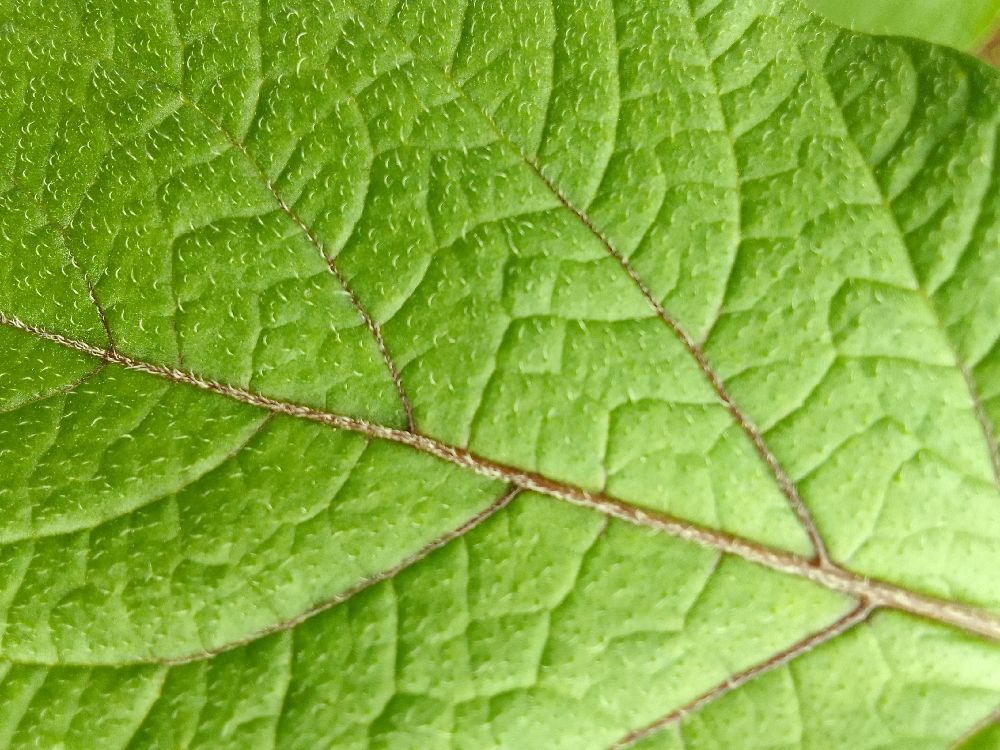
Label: Healthy